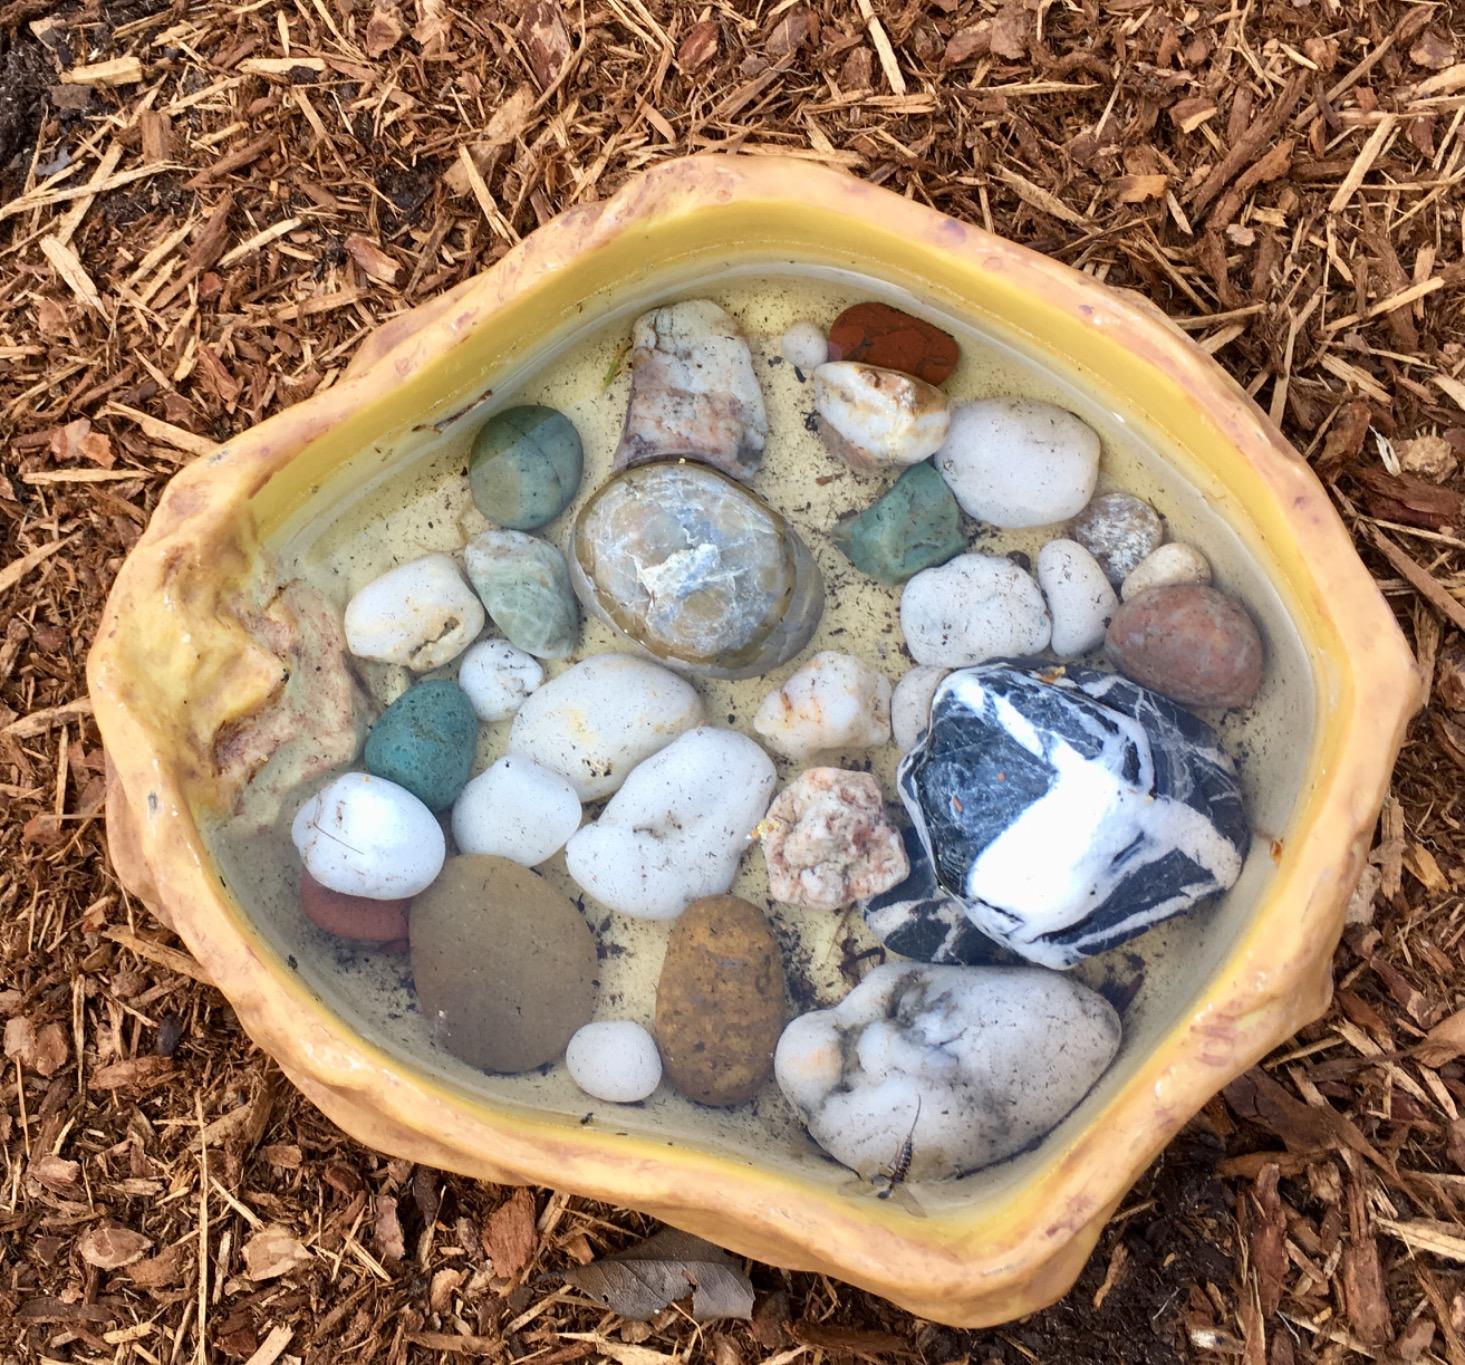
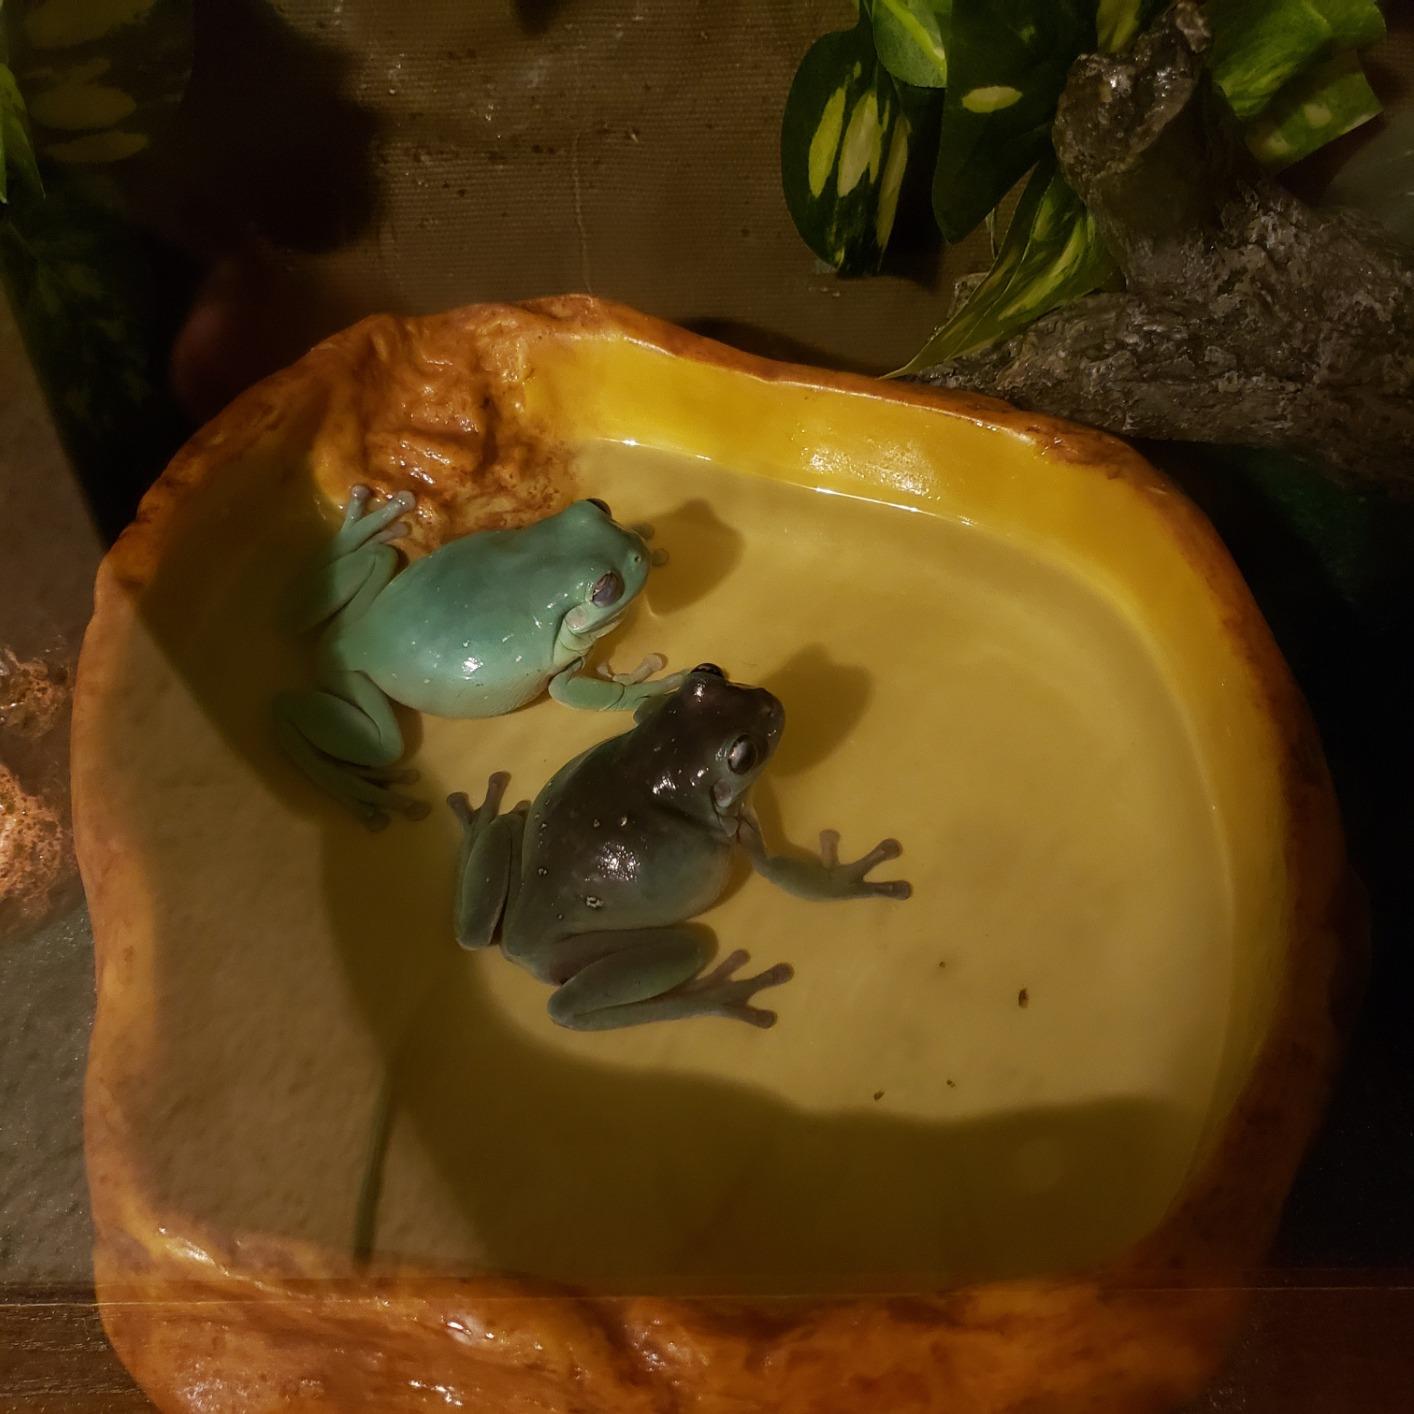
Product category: items_bowl
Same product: yes